Oak (wine)

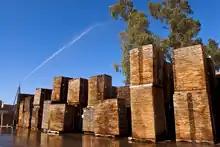
Oak seasoning at the Tonelería Nacional wood yard

Even though American coopers may use a kiln-dry method to season the wood, almost all others will season American oak in exactly the same way as French. Open air seasoning has the advantage of leaching undesirable chemical components and bitter tannins, mellowing the oak in a manner that kiln-dry methods are incapable of replicating.